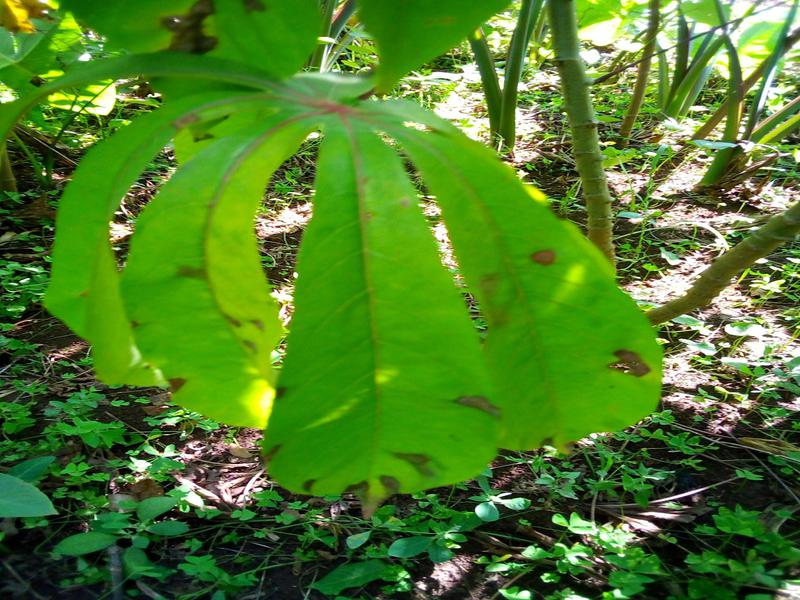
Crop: cassava
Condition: bacterial_blight